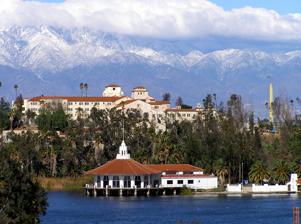
Building: Lake Norconian Club
Country: United States of America
Year built: 1928
Historic place in California, United States United States historic place Lake Norconian Club U.S. National Register of Historic Places View of Norconian Resort, Lake and Pavilion, December 2007 Location Junction of Fifth and Western Ave., Norco, California Coordinates 33°55′44″N 117°34′08″W / 33.929°N 117.569°W / 33.929; -117.569 Area 92 acres (37 ha) Built 1928 Architect Clubhouse: Dwight Gibbs Outbuildings: G. Stanley Wilson Interiors: A. B. Heinsbergen Architectural style Mission / Spanish Revival NRHP reference No. 00000033 Added to NRHP February 4, 2000 The Lake Norconian Club is a historic former hotel/resort in Norco, California , opened in 1929, sited in a rural community, whose main businesses were poultry , rabbits , and agriculture . It was later known as The Norconian (sometimes billed as The Norconian – World's Resort Supreme ) and Clark's Hot Springs . The resort complex is still largely intact, after over 70 years as a naval base and prison . It was listed on the National Register of Historic Places in 2000. The listing included seven contributing buildings , five contributing structures , and a contributing site . Creation In 1920, after years of land speculation in the San Diego / Julian area of California, Rex Brainerd Clark (May, 1876 – August 31, 1955), through his North Corona Land Company, purchased 15 square miles (39 km 2 ) of land just north of Corona . The land was a failed agricultural community known as "Orchard Heights", but Clark renamed this hilly area "Norco", based on its position Nor th of Co rona. In less than three years, Clark's engineer, "Captain" Cuthbert Gulley (April 30, 1878 – 1961) – so named for his service in World War I – laid out streets and installed pumps and reservoirs and on May 13, 1923, "Norco" held its grand opening. In 1925, Gulley, while drilling a well, struck hot mineral water , giving rise to the idea of a health spa that would ultimately become The Norconian. Construction of the resort began in 1926, and consisted of a golf course, grounds, airfield, hiking trails, Lake Norconian pavilion, chauffeurs' quarters, garage, powerhouse, laundry, and a "clubhouse", which consisted of a first class hotel, two indoor bath complexes, ornate ballroom, dining room and lounge, and the first outdoor Amateur Athletic Union -qualifying swimming and diving pools in Southern California. They remained the only qualifying pools until those that were built in Los Angeles for the 1932 Summer Olympics . The clubhouse architect was Dwight Gibbs, who was also responsible for the Carthay Circle Theatre and the Pasadena Playhouse interior. The outbuildings were designed by G. Stanley Wilson , who also designed Riverside 's Mission Inn . All the interiors were designed by A. B. Heinsbergen, who also designed the Pantages Theatre chain. The golf course was designed by John Duncan Dunn. Success The Lake Norconian Club opened on February 2, 1929. It was renamed The Norconian on January 20, 1931, so travelers would not be confused and think the resort was a private club. The resort was initially a great success, with film and sports stars as regular visitors. It was not unusual to see Buster Keaton or Babe Ruth on the golf course. In 1938, actress Lona Andre set a new record for speed in women's golf, shooting 156 holes in 11 hours and 56 minutes. Norma Shearer shot two films at the resort and could be seen riding the trails on horseback on many occasions. Will Rogers , who also shot several films in the vicinity, regularly used the Norconian air field. In 1933, noted aviator Marshall S. Boggs, who piloted the first "blind" landing entirely using radio signals in 1931, crashed and was killed while making a routine approach to the airfield. The outdoor diving and swimming pools were in constant use for exhibition matches and AAU-sanctioned competitions, and many Olympic-caliber athletes swam and dove there, including Mickey Riley , Buster Crabbe , Esther Williams , Sammy Lee , Dorothy Poynton , Georgia Coleman , Duke Kahanamoku , Arne Borg and many others. On May 20, 1928, the Norconian pools' grand opening was held – the resort opened in stages – and 18-year-old Cecily Cuhna, heir to the Cuhna fortune, set the world record for the 400-meter swim. Some of the fastest speedboat races of the day were held on Lake Norconian. Participants included noted female racer Loretta Turnbull ("The Queen of the Seas") and her boat "The Sunkist Kid". A number of films were shot at the resort – three in 1929 alone, including location shooting for the Joe E. Brown pre-Code musical film, Top Speed . The site became so popular that Fox Studios built complete Norconian sets in their Hollywood sound stages . Norma Talmadge 's first "talkie" , New York Nights , premiered in nearby Corona, with dozens of Hollywood stars in attendance. Before and after the premiere, many of them stayed at The Norconian. The Great Depression The Norconian began to struggle during the Great Depression , and by 1933, the resort was closed. After his divorce from Grace Scripps, Rex Clark was struggling financially. Norco was in the midst of a seven-year drought, and the agricultural success of the 1920s was all but a memory. In 1935 the resort suddenly reopened, likely due to a cash infusion from Rex Clark's former wife's trust fund. The Norconian sputtered along with some landmark occasions. In 1938, Walt Disney Studios , to celebrate the success of Snow White and the Seven Dwarfs , threw a party that has become legendary. The same year MGM tossed their own party at the resort, and in 1940 Fox studios followed suit. During this era, Jeanette MacDonald , Joan Crawford , Basil Rathbone , Stan Laurel and other stars regularly visited the Norconian, as did sports stars Lou Nova (boxer), Helen Wills (tennis), local star Jess Hill ( USC coach and star, New York Yankees ) and the Pitt football team of 1935 . Nevertheless, for a decade the resort had been in constant jeopardy of closing amidst back taxes owed, mechanic's liens , labor issues and debt owed to creditors. After a name change to "Clark's Hot Springs" in 1940, the resort closed for good. Naval hospital In September–October 1941, the United States Navy purchased the resort, and on December 8, 1941, the day after Pearl Harbor , the resort was commissioned the United States Naval Hospital in Corona. The hospital was located in the city of Corona at that time, but when the City of Norco was established in 1964, the hospital was officially located in Norco, as was the post office, which is now called the Norco Post Office. Almost immediately, the Navy held up payment, and Rex Clark spent four long years in court fighting for the $2,000,000 promised by the federal government. He eventually won the suit, but it is unclear exactly what the amount of the judgment was. The first patients arrived from the Pearl Harbor attack and were housed and treated in the rooms of the former resort. The facility was quickly altered and expanded to include isolation wards – the hospital was the designated national tubercular and malaria treatment center for the United States Navy as well as the Naval Pacific Coast Polio facility – a 200,000 sq ft (19,000 m 2 ) ward addition which was christened by Eleanor Roosevelt , a chapel, complete theater, gymnasium where wheelchair basketball was born on the wheels of "The Rolling Devils", a nurse's quarters, and corpsman quarters, among other facilities. At the hospital's peak in 1945, over 5,000 patients were being treated. Many firsts occurred at the hospital: the first use of penicillin for tubercular patients, the first air transportation of Naval patients across the United States with final destination in Norco, the first uses of polio vaccine outside of Pittsburgh , the first hand-held X-ray machines , as well as advances in prosthetic devices and occupational therapy . Actress Kay Francis was in charge of hospital morale, and she saw to it that many of the stars who frequented the resort now entertained the patients, including The Three Stooges , the Marx Brothers , Abbott and Costello , James Cagney and Clark Gable . The hospital closed temporarily in 1949 and re-opened in 1950 for the Korean War . During this brief closure the NBS Corona Laboratories (now known as Naval Surface Warfare Center, Corona Division since 2001) was born. The hospital closed for good in 1957, but the Naval Laboratory (then known as Naval Ordnance Laboratory Corona ) remained. In 1962, 94 acres (38 ha) in the north were given to the state of California, and on that site was established the California Rehabilitation Center , the first state-funded addiction treatment program in the nation. This voluntary program – those with substance use disorder had a choice of prison or CRC – moved into the old resort clubhouse, the northern wards, north wing, chapel, gymnasium, and nurses quarters. There was a battle of attitudes, correction versus rehabilitation, and correction won. The prison quickly moved from low security to high-medium security and 5,000 inmates resided within its walls. Recent history In 1995, the Navy released a study that concluded that no aspect of the Norconian resort era facilities qualified for National Register of Historic Places listing. The City of Norco responded by commissioning an independent study of the property's historical significance. This study found that 19 structures, buildings, and features from the Norconian's resort era were eligible for National Register listing. Subsequently, in 2000, these structures, buildings, and features were placed on the National Register as the Norconian Resort Historic District. The city-funded report did not include the property's World War II and post-World War II histories, but recommended they be separately studied. In 2014, the Navy submitted its historic resources survey and evaluation of these two eras to California State Historic Preservation Officer (SHPO) Carol Rowland Nawi, and the SHPO issued her concurrence with the Navy's report and findings. As it did in the late 1990s, the City of Norco has commissioned an independent survey and evaluation of the property's Naval Hospital and Naval RDT&E eras. In 2004, a State of California study concluded that the main hotel building was not in compliance with current earthquake construction standards , and it was subsequently abandoned. Today, this 250,000 square foot Spanish Colonial Revival building sits behind twenty-foot-high chain link and concertina wire fences, crumbling from neglect. Inside, chandeliers, hand painted ceilings, Catalina tiled floors and walls, and other features are often exposed through holes in the roof. In 2014, the Lake Norconian Club Foundation filed a lawsuit to force the State of California to obey California law, which requires state agencies to maintain and protect historic buildings on their properties. References Notes